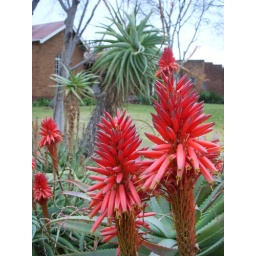
Some funky cool flowers outside of my house in &amp;quot;TuskDorp&amp;quot;